Sir Henry at Rawlinson End (film)

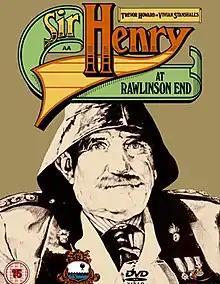
DVD cover

Sir Henry at Rawlinson End is a 1980 British film based on the eponymous character created by Vivian Stanshall (see Rawlinson End, Sir Henry at Rawlinson End (album)). It stars Trevor Howard as Sir Henry and Stanshall himself as Henry's brother Hubert. Unusually, the film was released in sepia-toned monochrome. After a long wait, while the film obtained cult status, it was finally released on DVD in 2006. The bonuses include a commentary track with the director, Steve Roberts, as well as Sheila Reid (Aunt Florrie) and Jeremy Child (Peregrine Maynard), as well as a picture gallery, synopsis, the script of unfilmed scenes, and actor biographies.